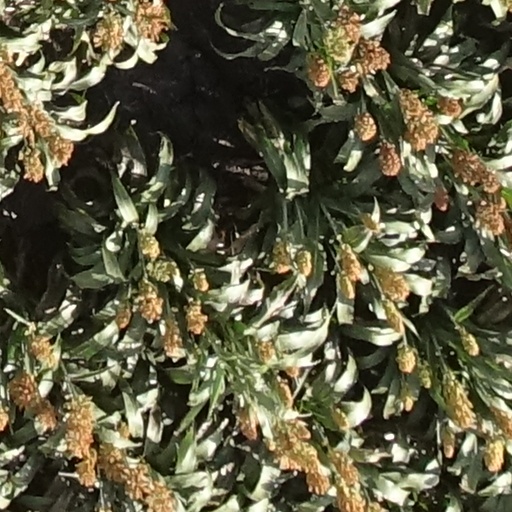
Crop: sorghum